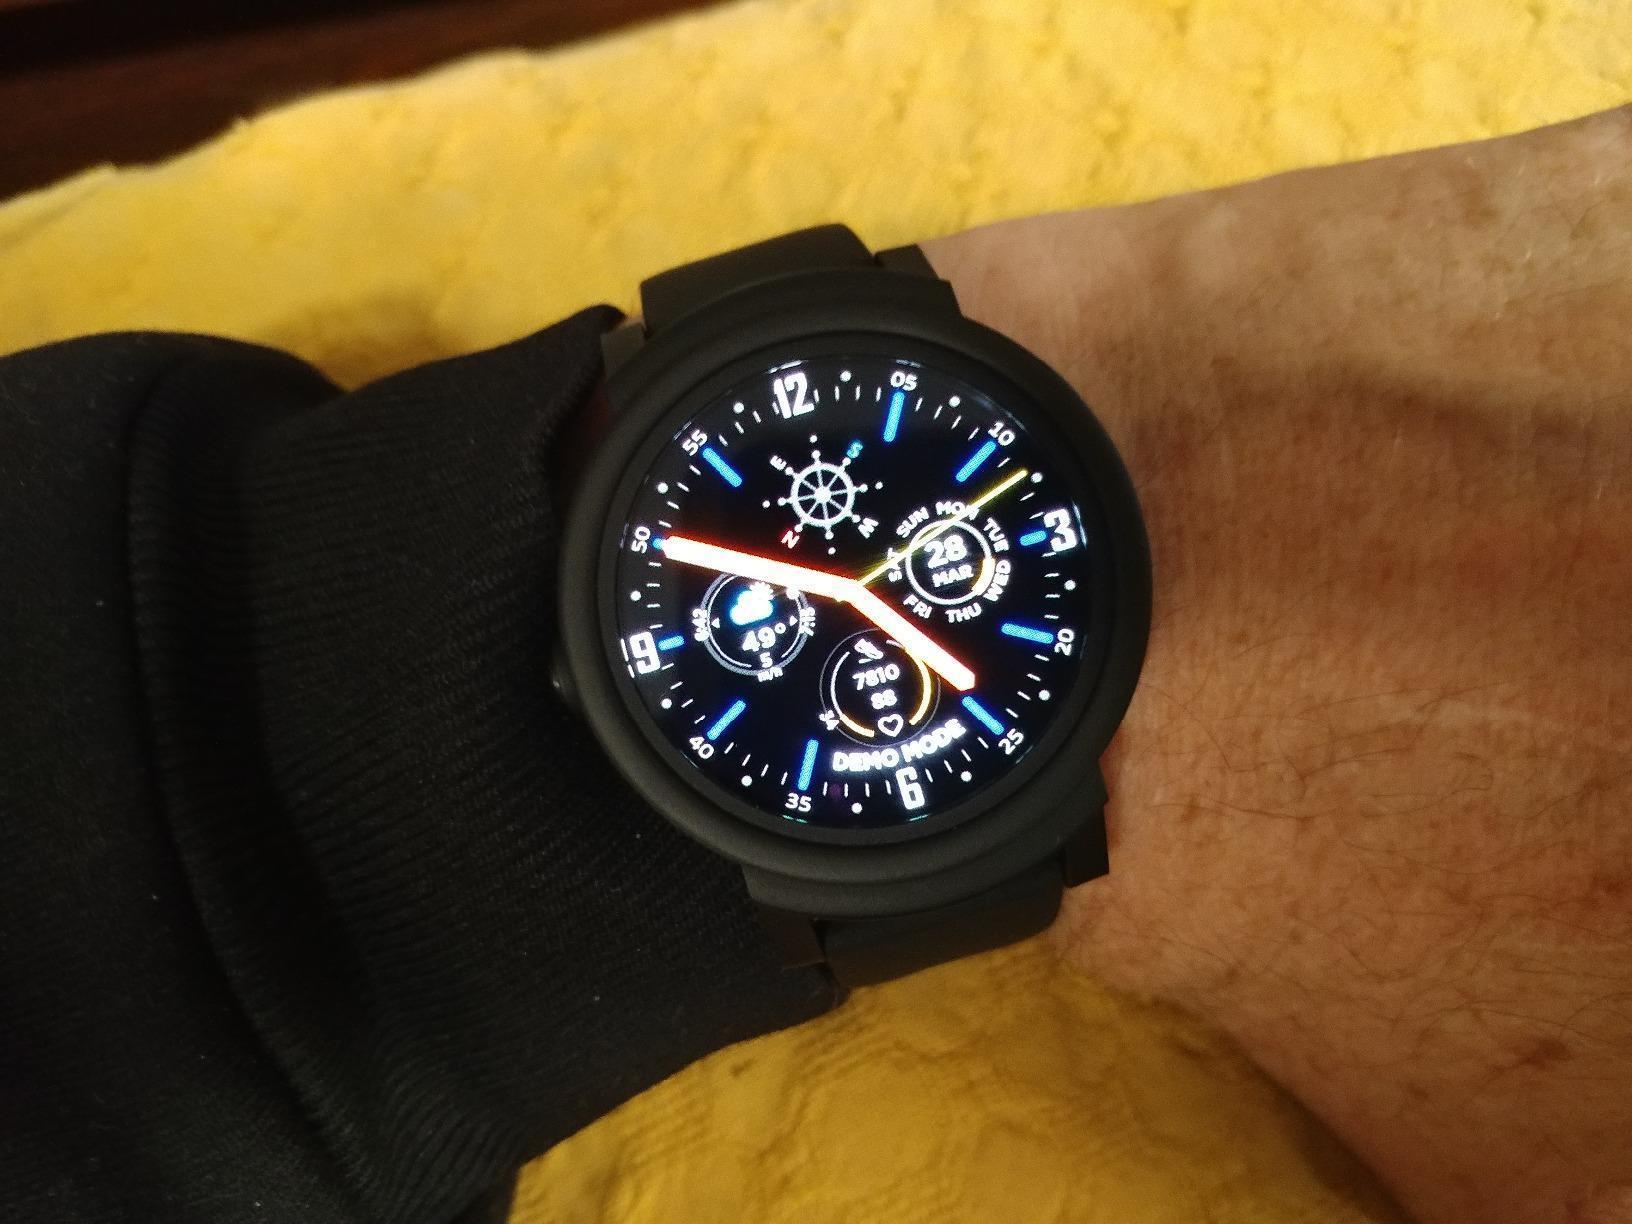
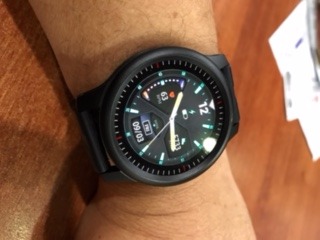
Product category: smartwatch
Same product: no